Gilbert Burnet

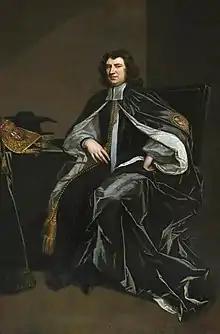
Gilbert Burnet was consecrated Bishop of Salisbury on Easter 1689.

Burnet was born at Edinburgh, Scotland, in 1643, the son of Robert Burnet, Lord Crimond, a Royalist and Episcopalian lawyer, who became a judge of the Court of Session, and of his second wife Rachel Johnston, daughter of James Johnston, and sister of Archibald Johnston of Warristoun, a leader of the Covenanters. His father was his first tutor until he began his studies at the University of Aberdeen, where he earned a Master of Arts in Philosophy at the age of thirteen. He studied law briefly before changing to theology. He did not enter into the ministry at that time, but travelled for several years. He visited Oxford, Cambridge, London, the United Provinces and France. He studied Hebrew under a Rabbi in Amsterdam. By 1665 he returned to Scotland and was ordained in the Church of Scotland (then episcopal) by the bishop of Edinburgh. In 1664 he was elected a Fellow of the Royal Society.